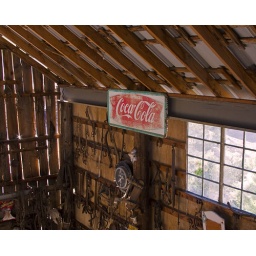
coca cola sign on a wall of really cool junk in the barn in El Dorado Canyon Nevada